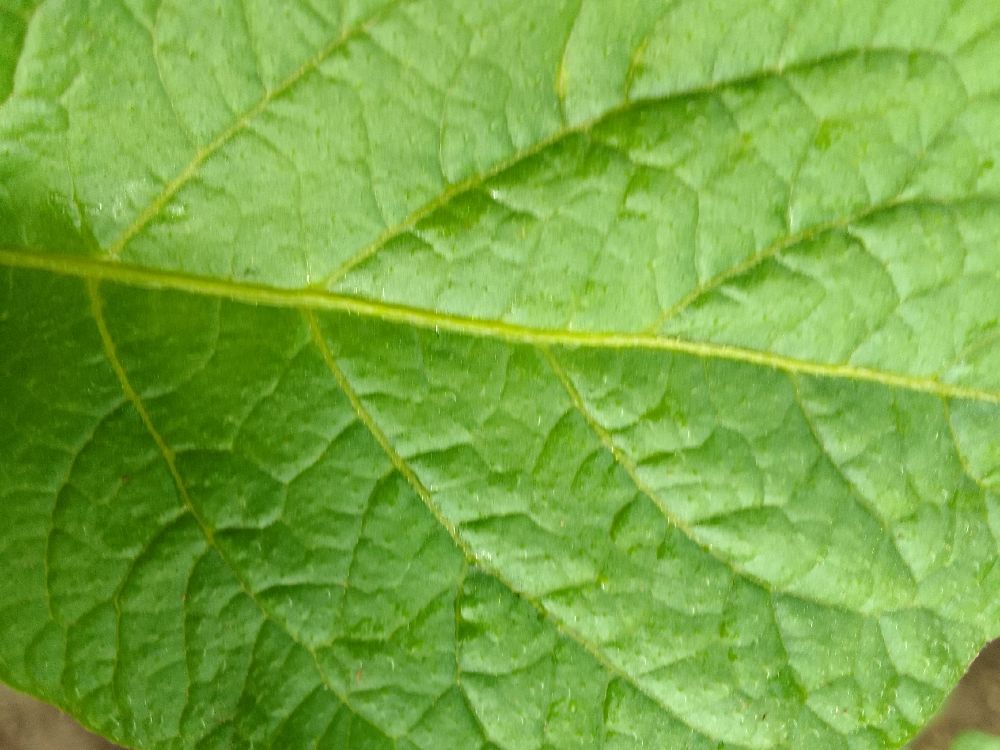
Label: Healthy